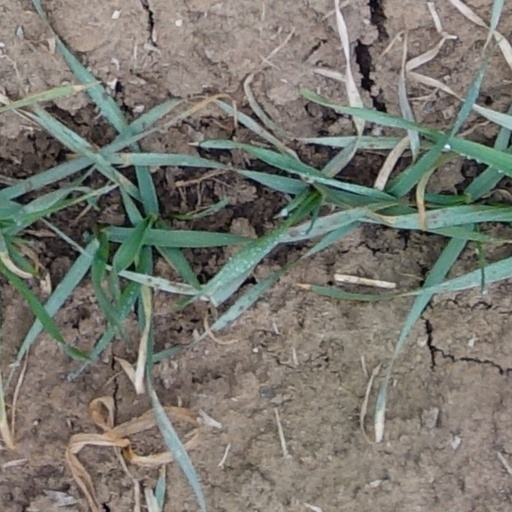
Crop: wheat